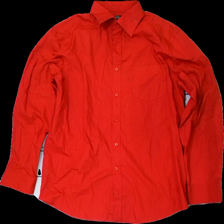
View: front
Type: Shirt
Category: Men
Brand: Kappahl
Colors: Red
Material: 72% polyester 28% cotton
Cut: Regular
Size: L
Season: All
Stains: Major
Holes: Minor
Damage: fläckar
Damage location: top center
Damage 2: hål
Damage 2 location: middle center
Price range: <50
Recommended usage: Export
Description: röd skjorta, fläckar på kragen och flera små hål fram